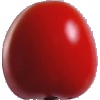
Label: Tomato 4